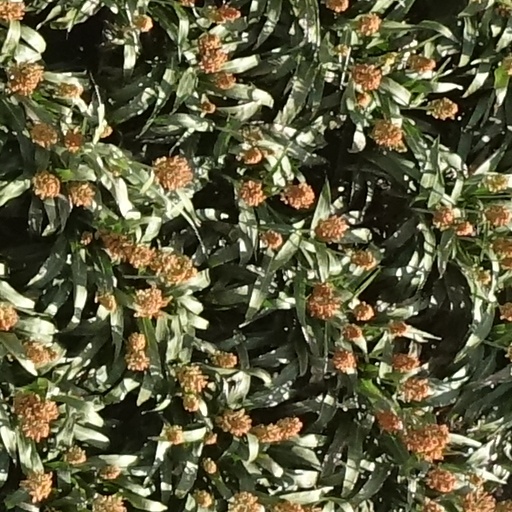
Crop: sorghum